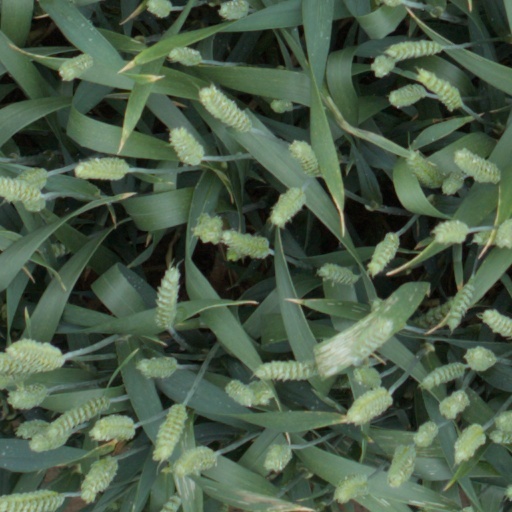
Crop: wheat